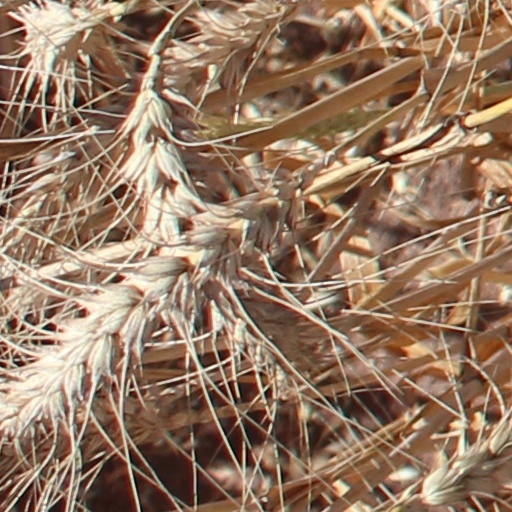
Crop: wheat